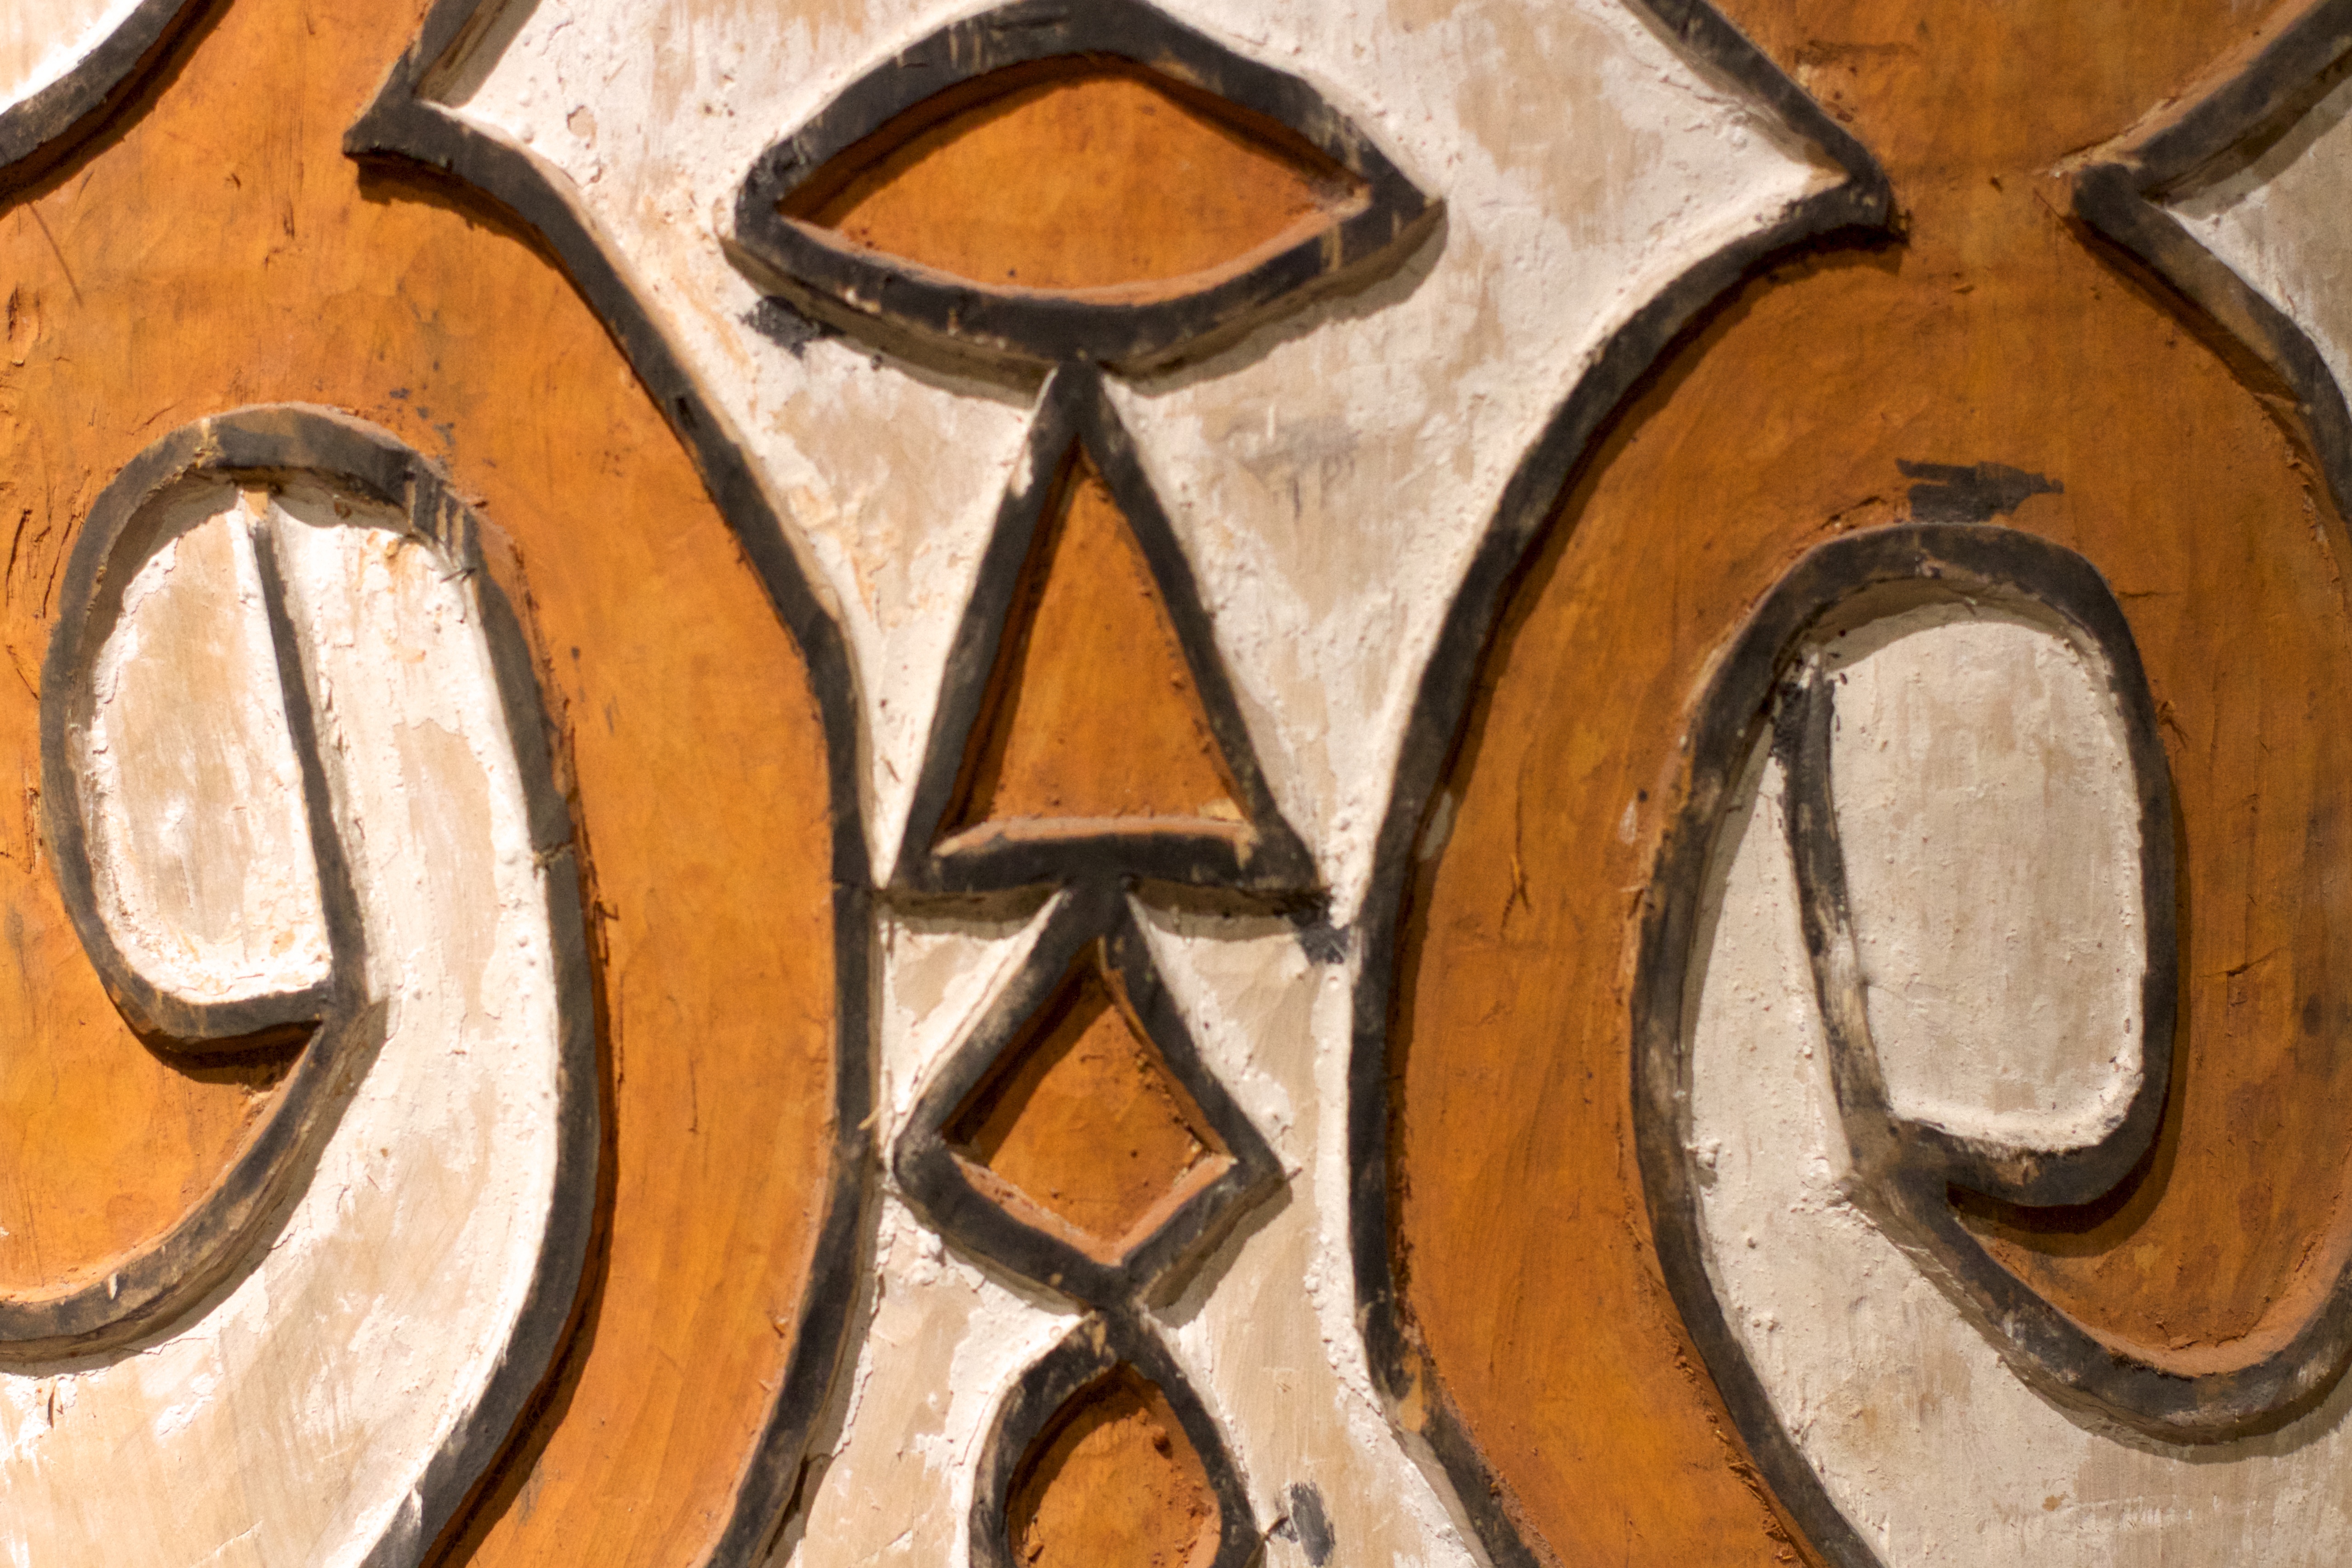
wood, window, number, symbol, circle, sculpture, art, symmetry, iron, carving, relief, modern art, man made object, ancient history